Mount Zion Cemetery (Kingston, New York)

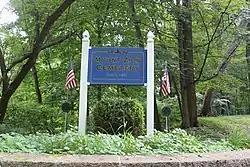
Entrance of the Mount Zion Cemetery

Mount Zion Cemetery (–1967) is a historic African-American cemetery owned by the A.M.E. Zion Church of Kingston. The cemetery is on a lot located at 190 South Wall Street in the city of Kingston. It is in the city's Fifth Ward, less than a mile south of the church.